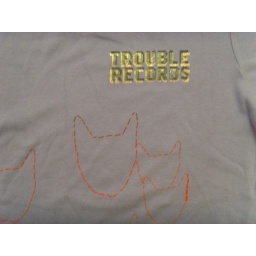
Detail of hot tuna t-shirt with small black logo in front and green logo at backsize lcat no o41